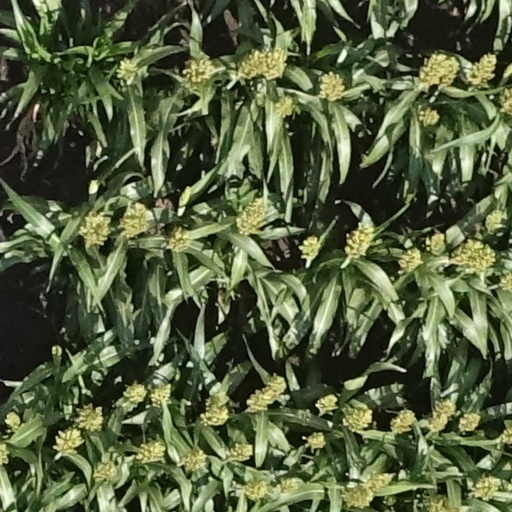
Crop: sorghum